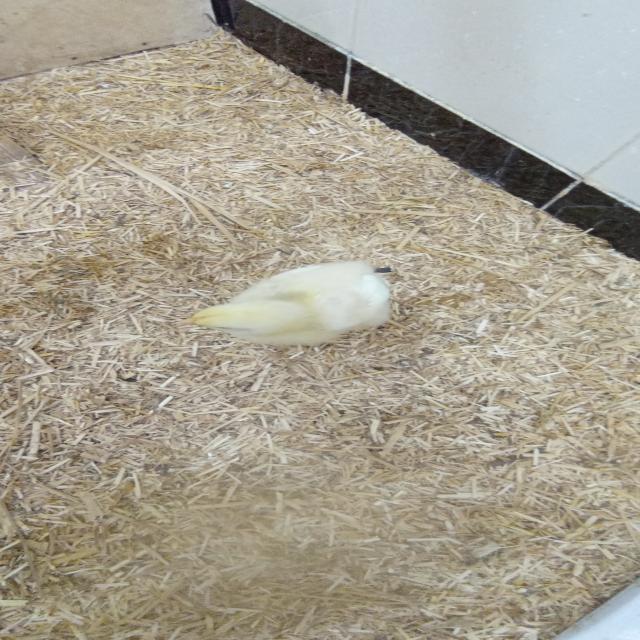
Weight: 180 g